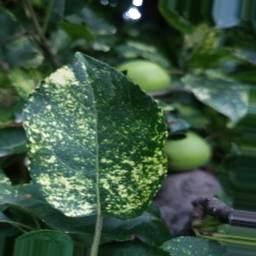
Label: Apple_Mosaic